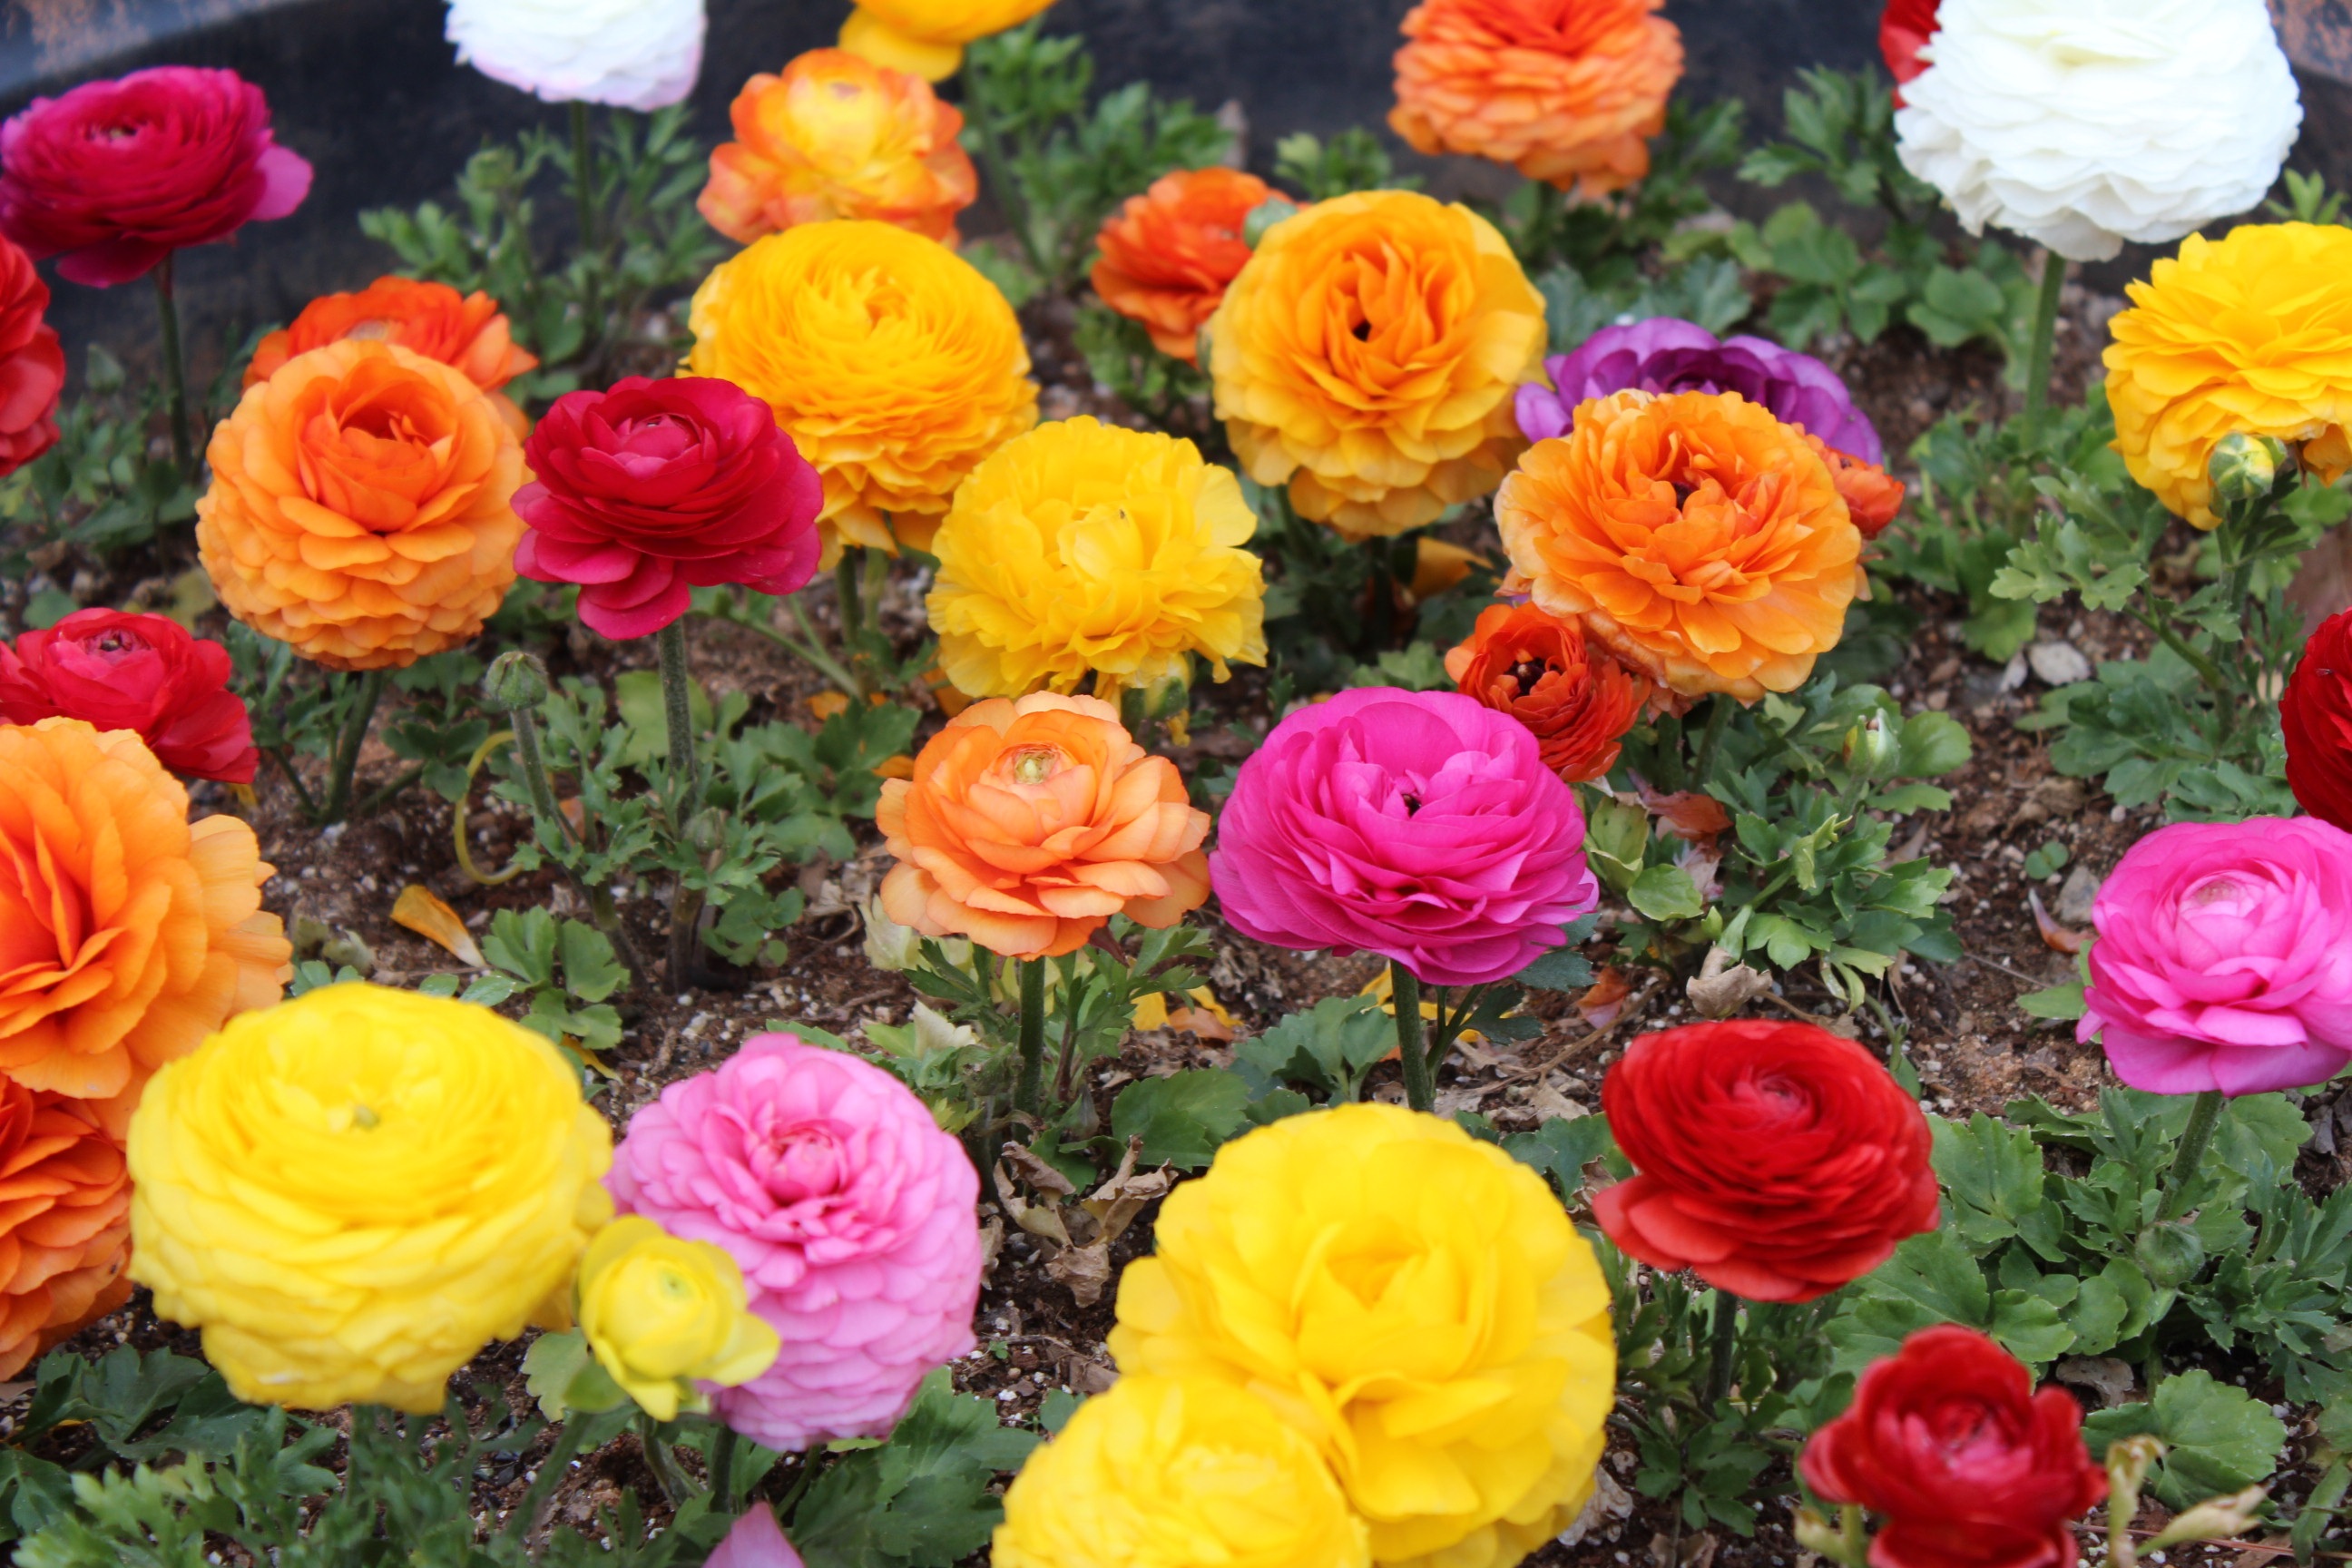
plant, flower, petal, tulip, spring, potted plant, flowers, floristry, floribunda, flowering plant, garden roses, flower gardens, floral design, annual plant, land plant, flower arranging